Crusades of the 15th century

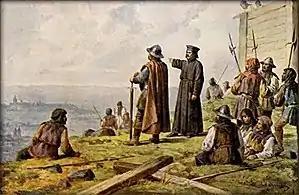
Jan Žižka with a Hussite priest looking over Prague after the Battle of Vítkov Hill

Timur had defeated the Mamluks at the Siege of Damascus in 1400, and then turned his attention to the Ottomans. In 1402, Bayezid broke off his Siege of Constantinople and marched to Ankara. The resulting Battle of Ankara on 20 July 1402 was resounding victory for the Timurids. Bayezid and his wife Olivera were captured, with the sultan dying in captivity in 1403. This was followed by Siege of Smyrna in December 1402 in which Timur defeated the Hospitallers, taking the city held by them since 1344.